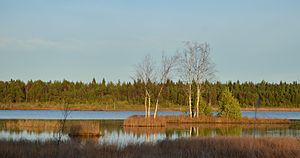
Orkjärve Naturfredningsområde
Laanemaa Sø
Orkjärve Naturfredningsområde er et fredet naturområde beliggende i landsbyerne Aude, Jaanika og Tabara i Nissi vald, Harjumaa i det nordlige Estland. Det blev oprettet i 2005.